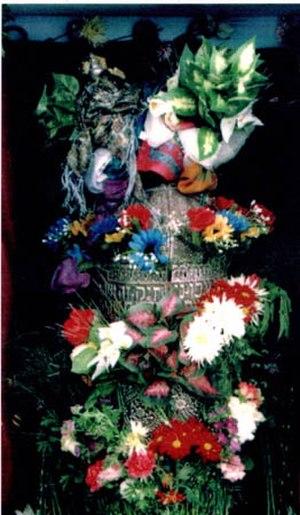
Lag Baʿomer ou laʿomer est une fête juive d’institution rabbinique.